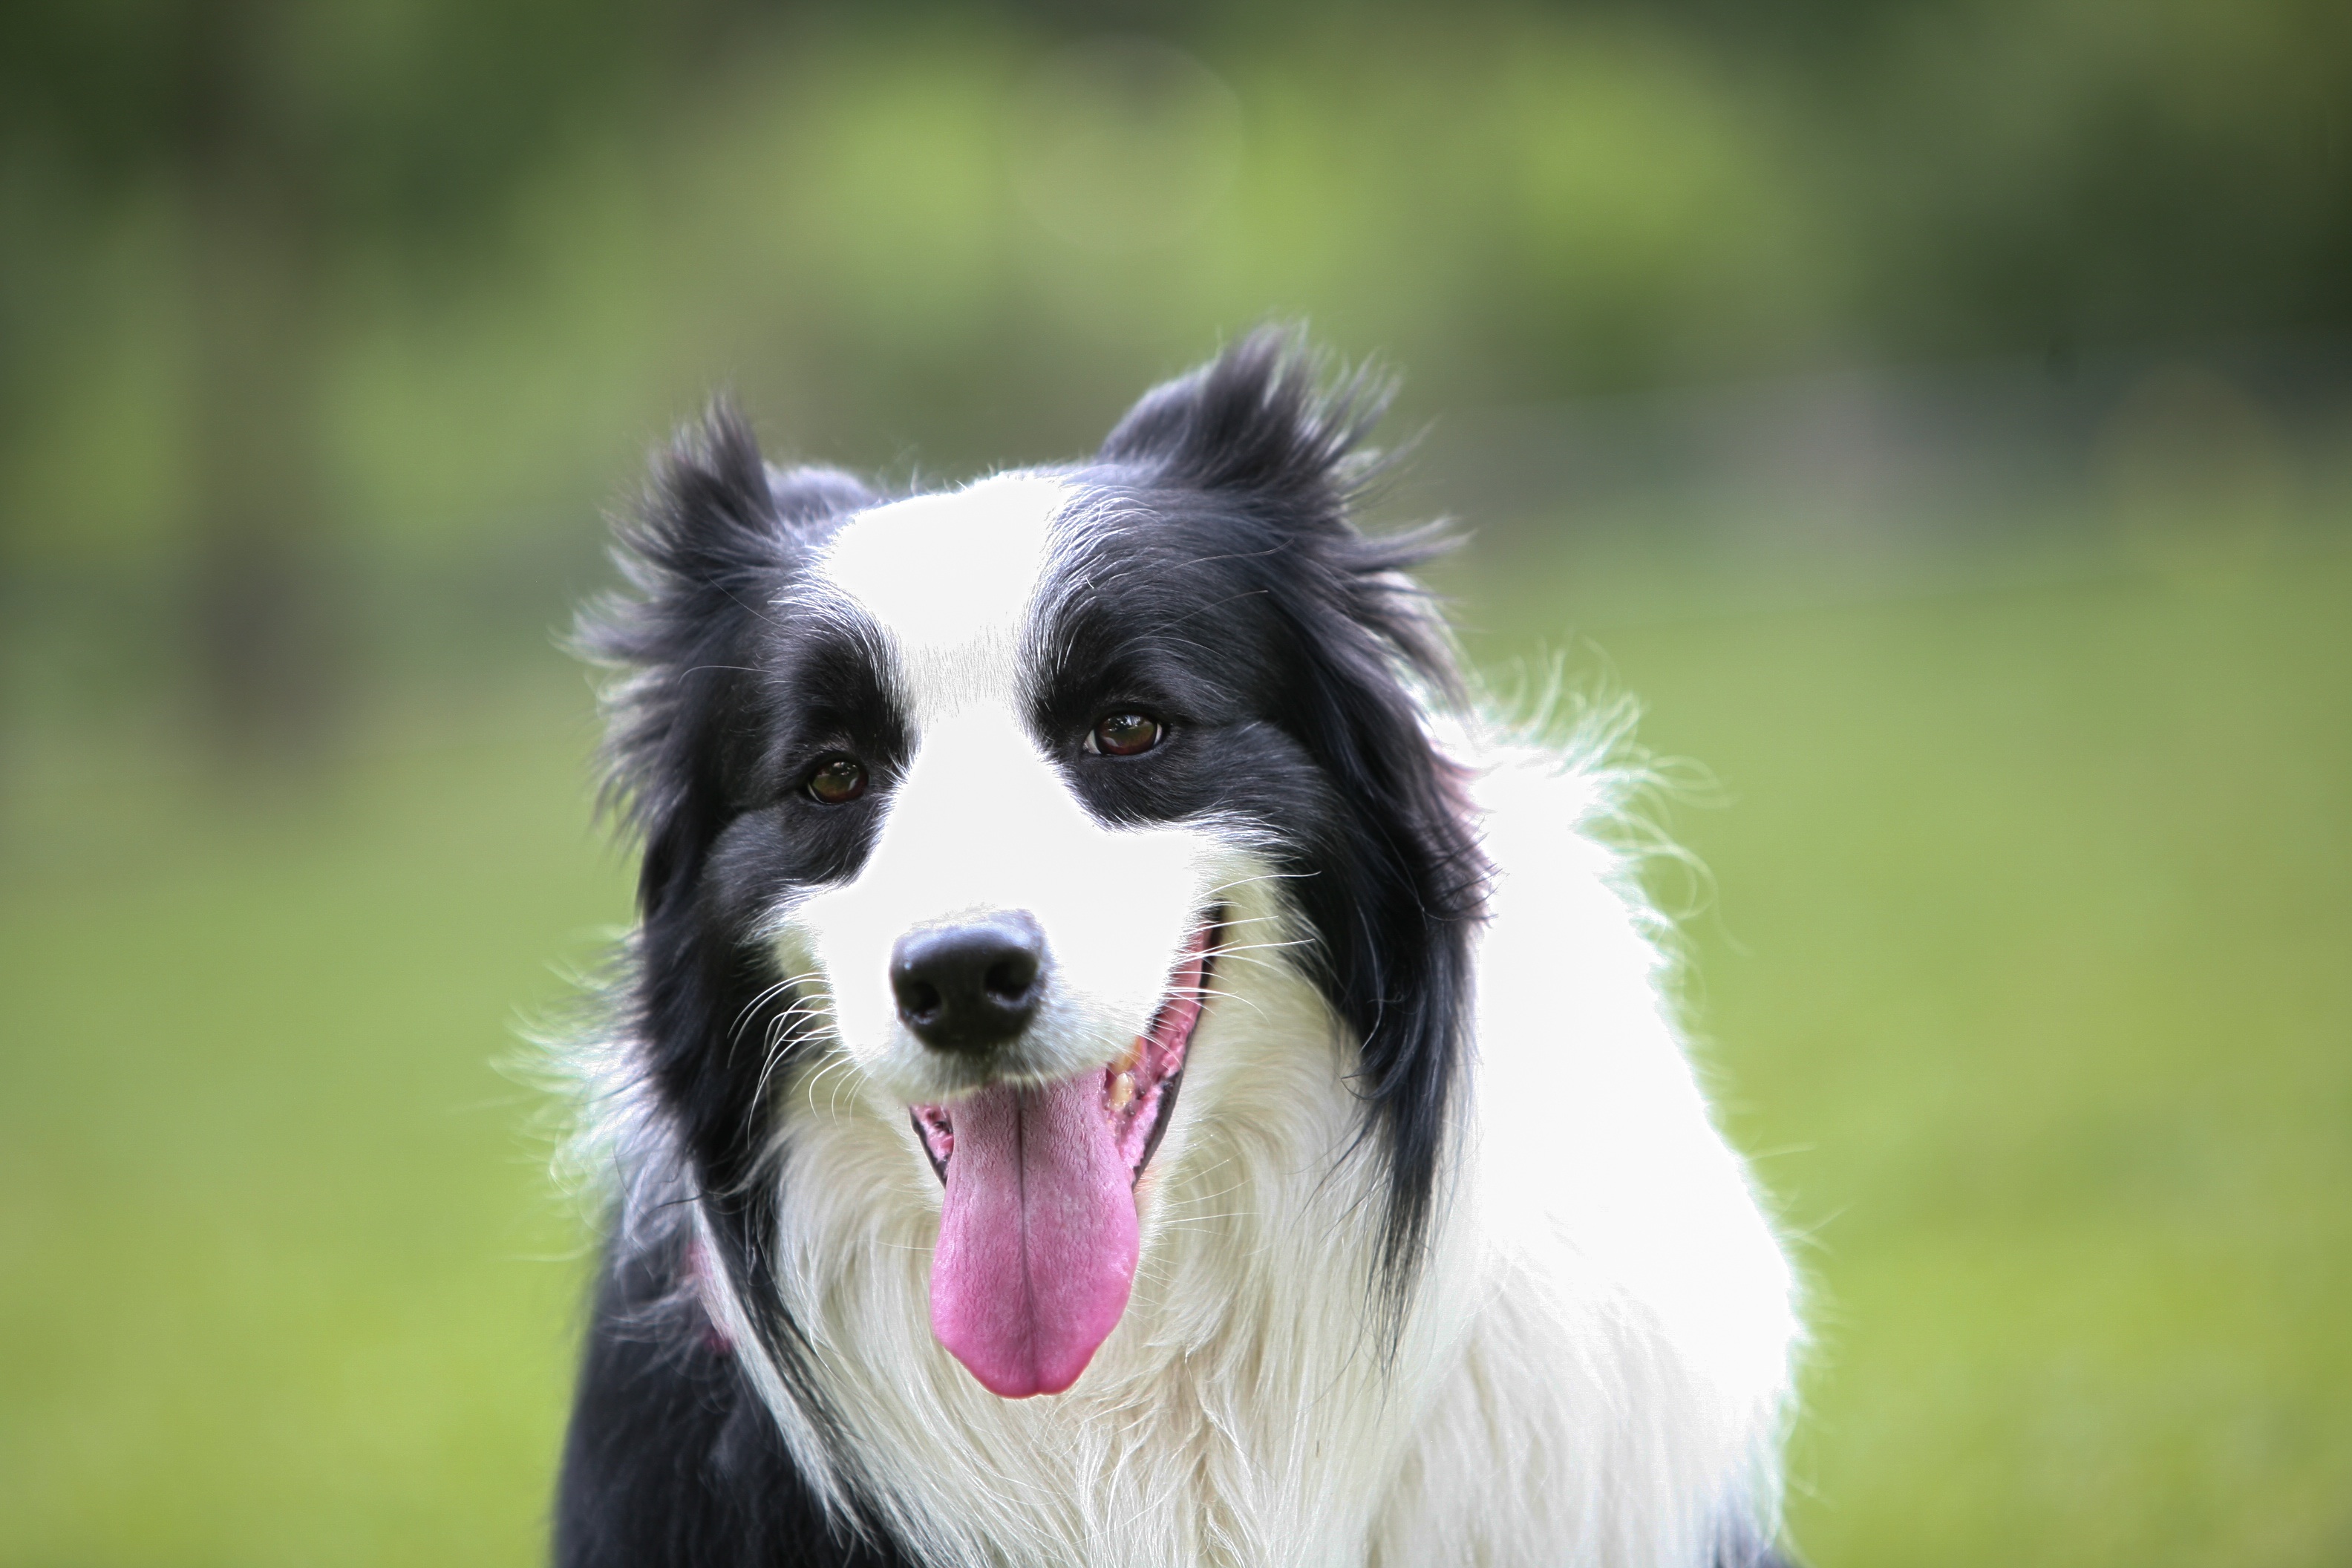
dog, collie, mammal, border collie, vertebrate, dog breed, australian shepherd, dog like mammal, carnivoran, miniature australian shepherd, phal ne, scotch collie